Edneusa Dorta

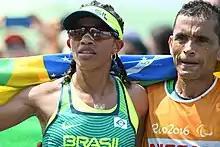
Dorta (left) at 2016 Summer Paralympics

Edneusa de Jesus Santos Dorta (born 28 July 1976) is a visually impaired Brazilian Paralympic athlete. She represented Brazil at the 2016 Summer Paralympics held in Rio de Janeiro, Brazil and she won the bronze medal in the women's marathon T12 event. She qualified for the 2020 Summer Paralympics, in women's marathon T12 and she was one of the ten competitors.